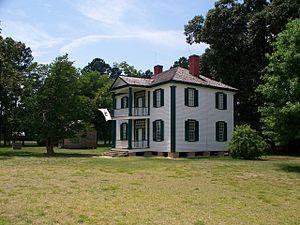
La bataille de Bentonville est le dernier combat de la campagne des Carolines, pendant la guerre de Sécession. Il se déroule du 19 au 21 mars 1865, en Caroline du Nord, près de la ville de Four Oaks et se termine sur une victoire de l'armée de l'Union. C'est la dernière bataille opposant les armées du major-général de l'armée de l'Union William T. Sherman et du général Joseph E. Johnston, commandant l'Armée des États confédérés.